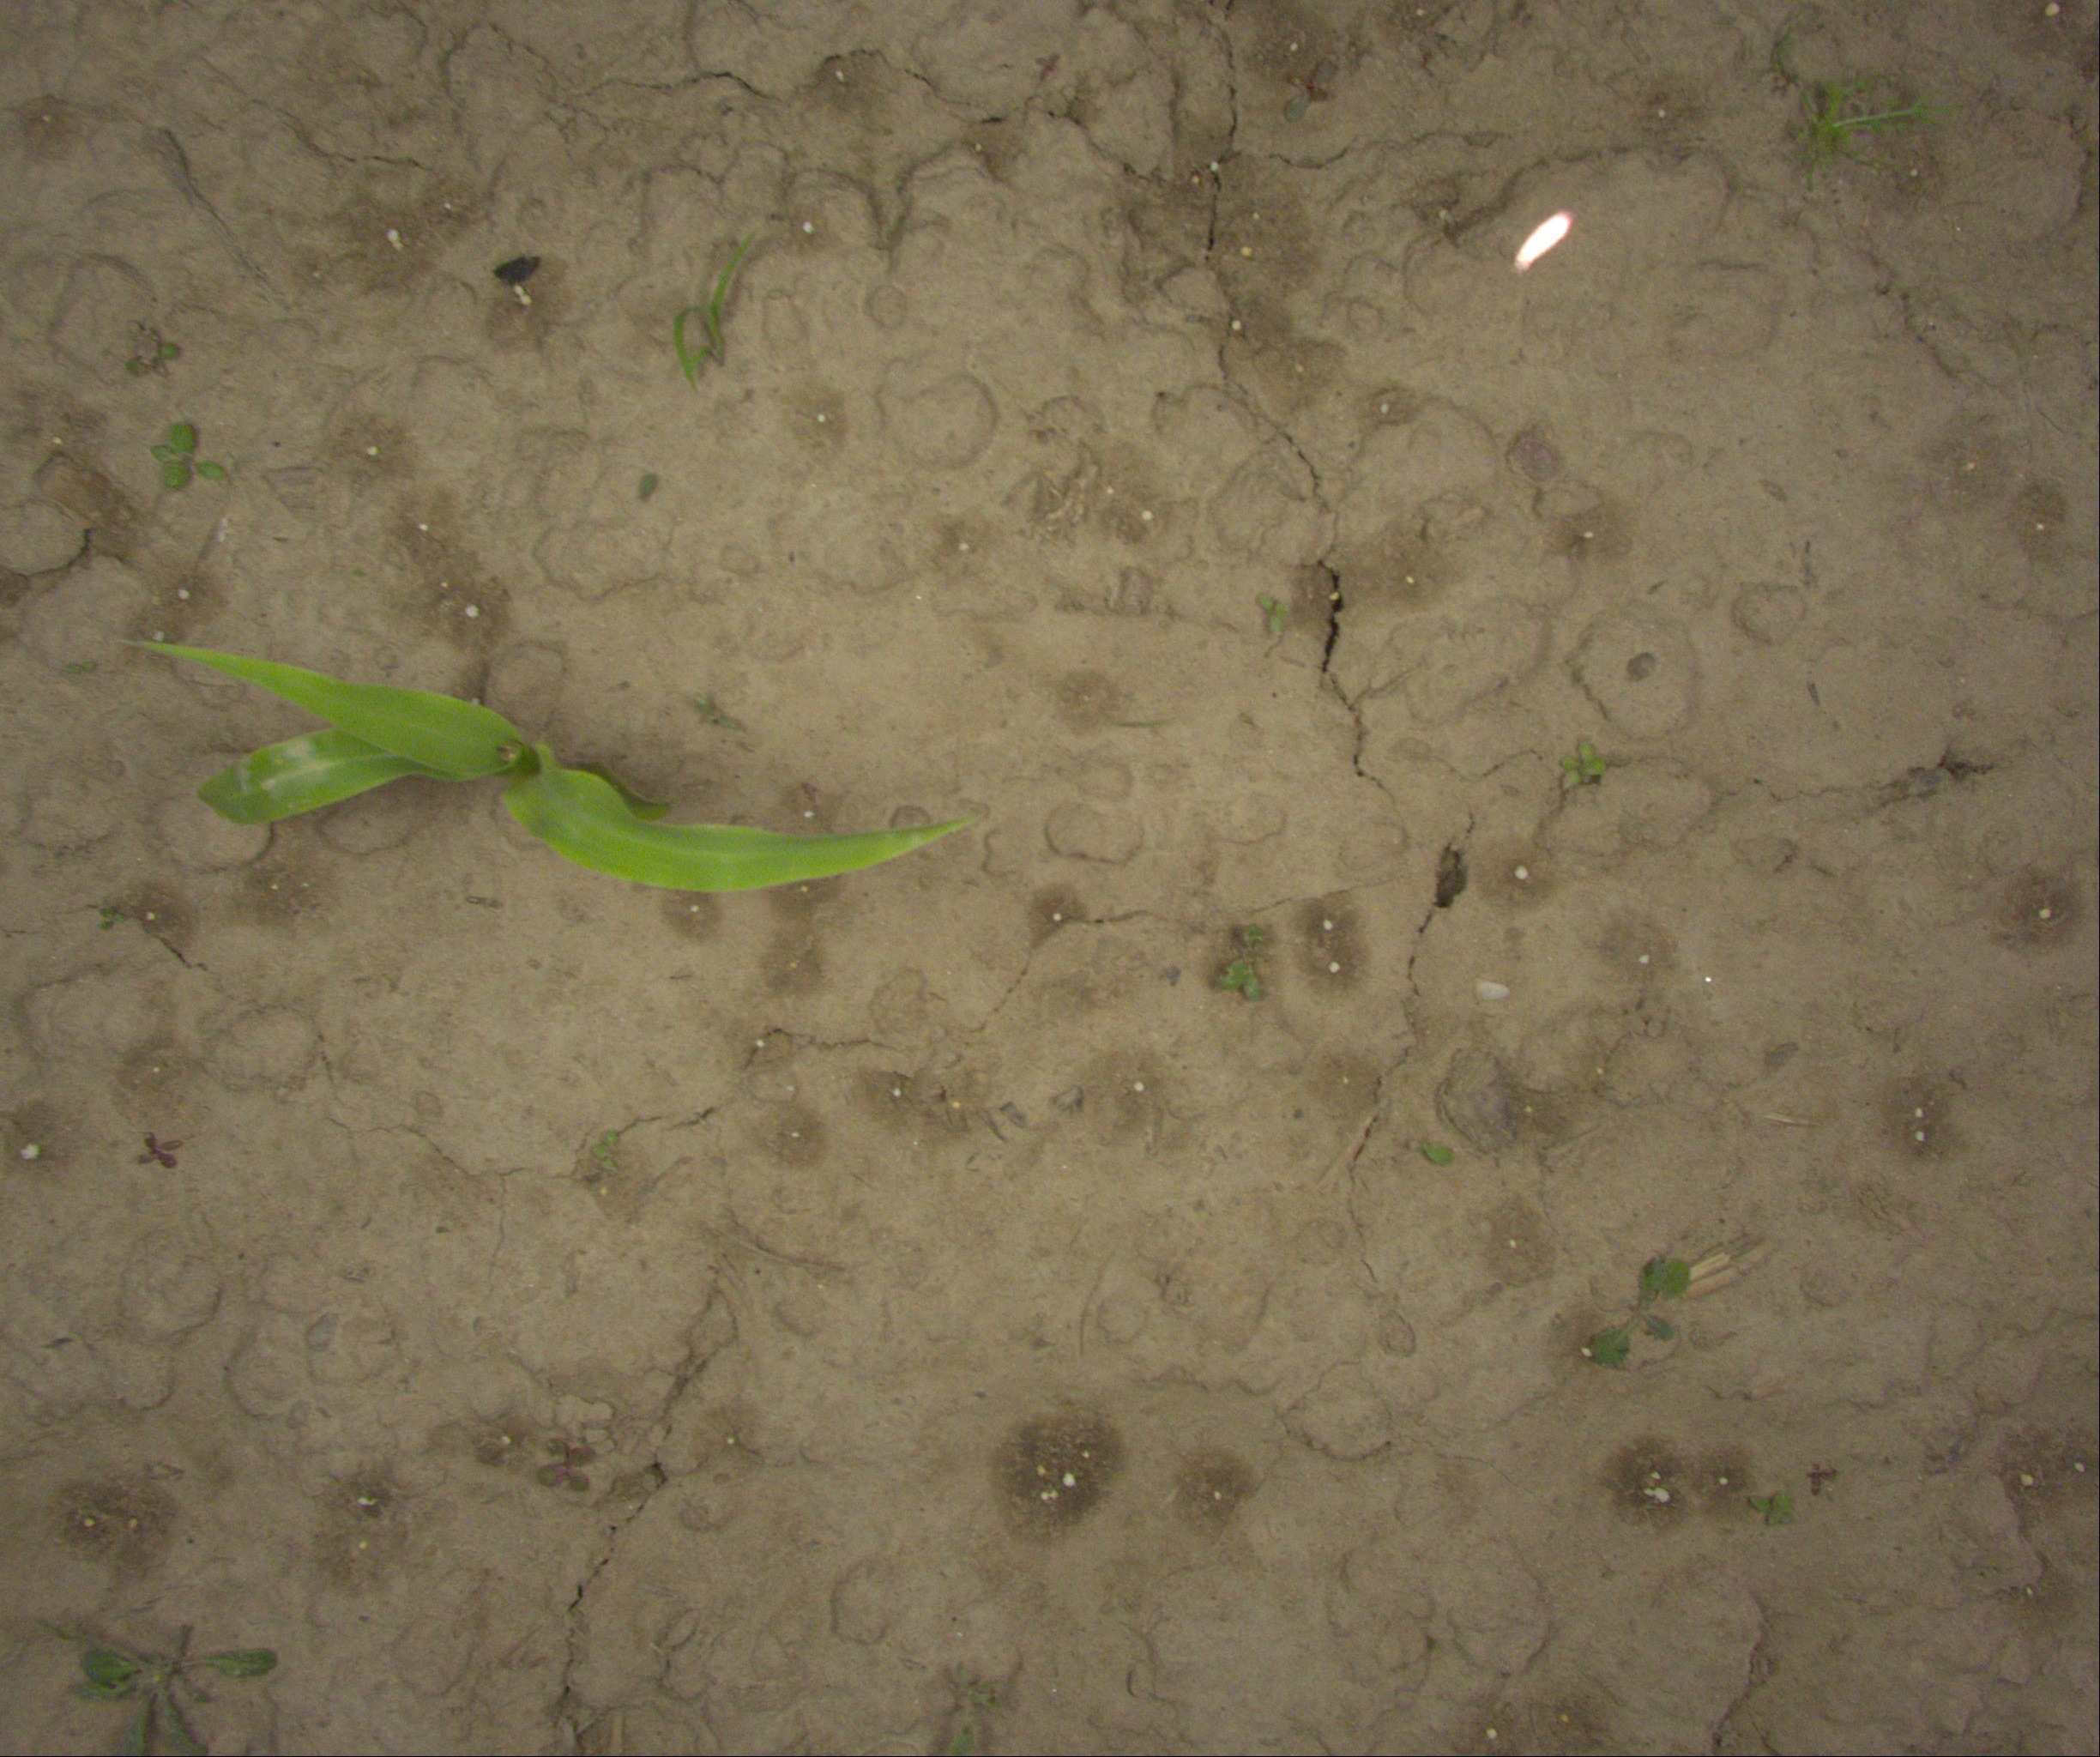
Crop: maize
Objects: maize, stem_maize